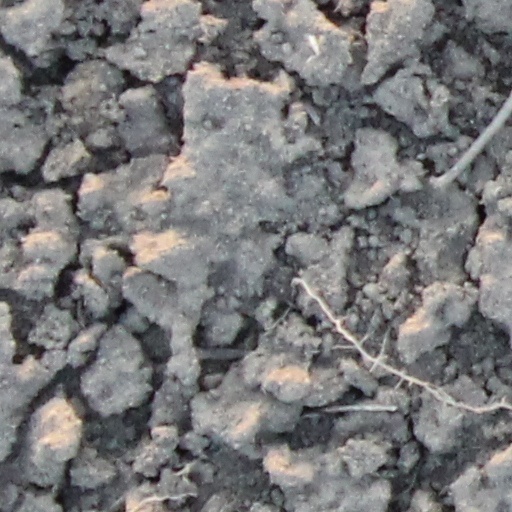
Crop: wheat